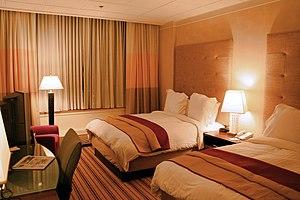
Un hôtel est un établissement commercial qui offre un service d'hébergement payant en chambres meublées à une clientèle de passage. En général, un hôtel assure l'entretien quotidien des chambres et des lits, ainsi que la fourniture du linge de toilette.
Une chambre d'hôtel est une chambre à coucher située dans un hôtel, prête à être utilisée à l'arrivée du client.